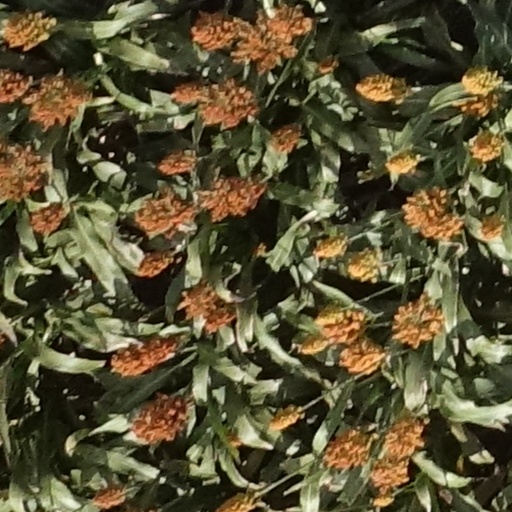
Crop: sorghum